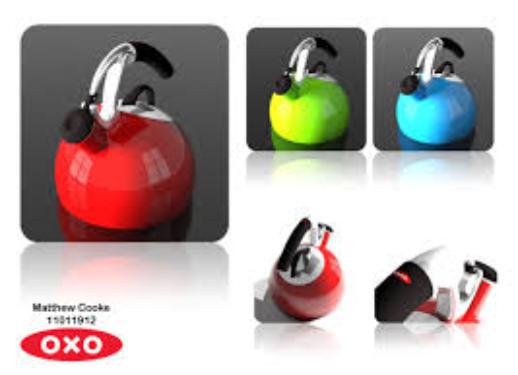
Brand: good grips
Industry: Necessities